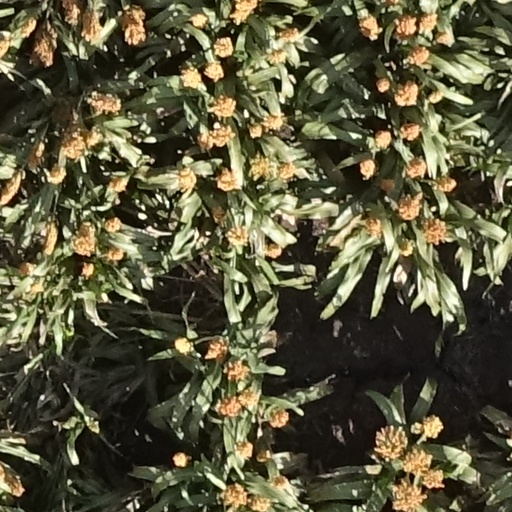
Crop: sorghum